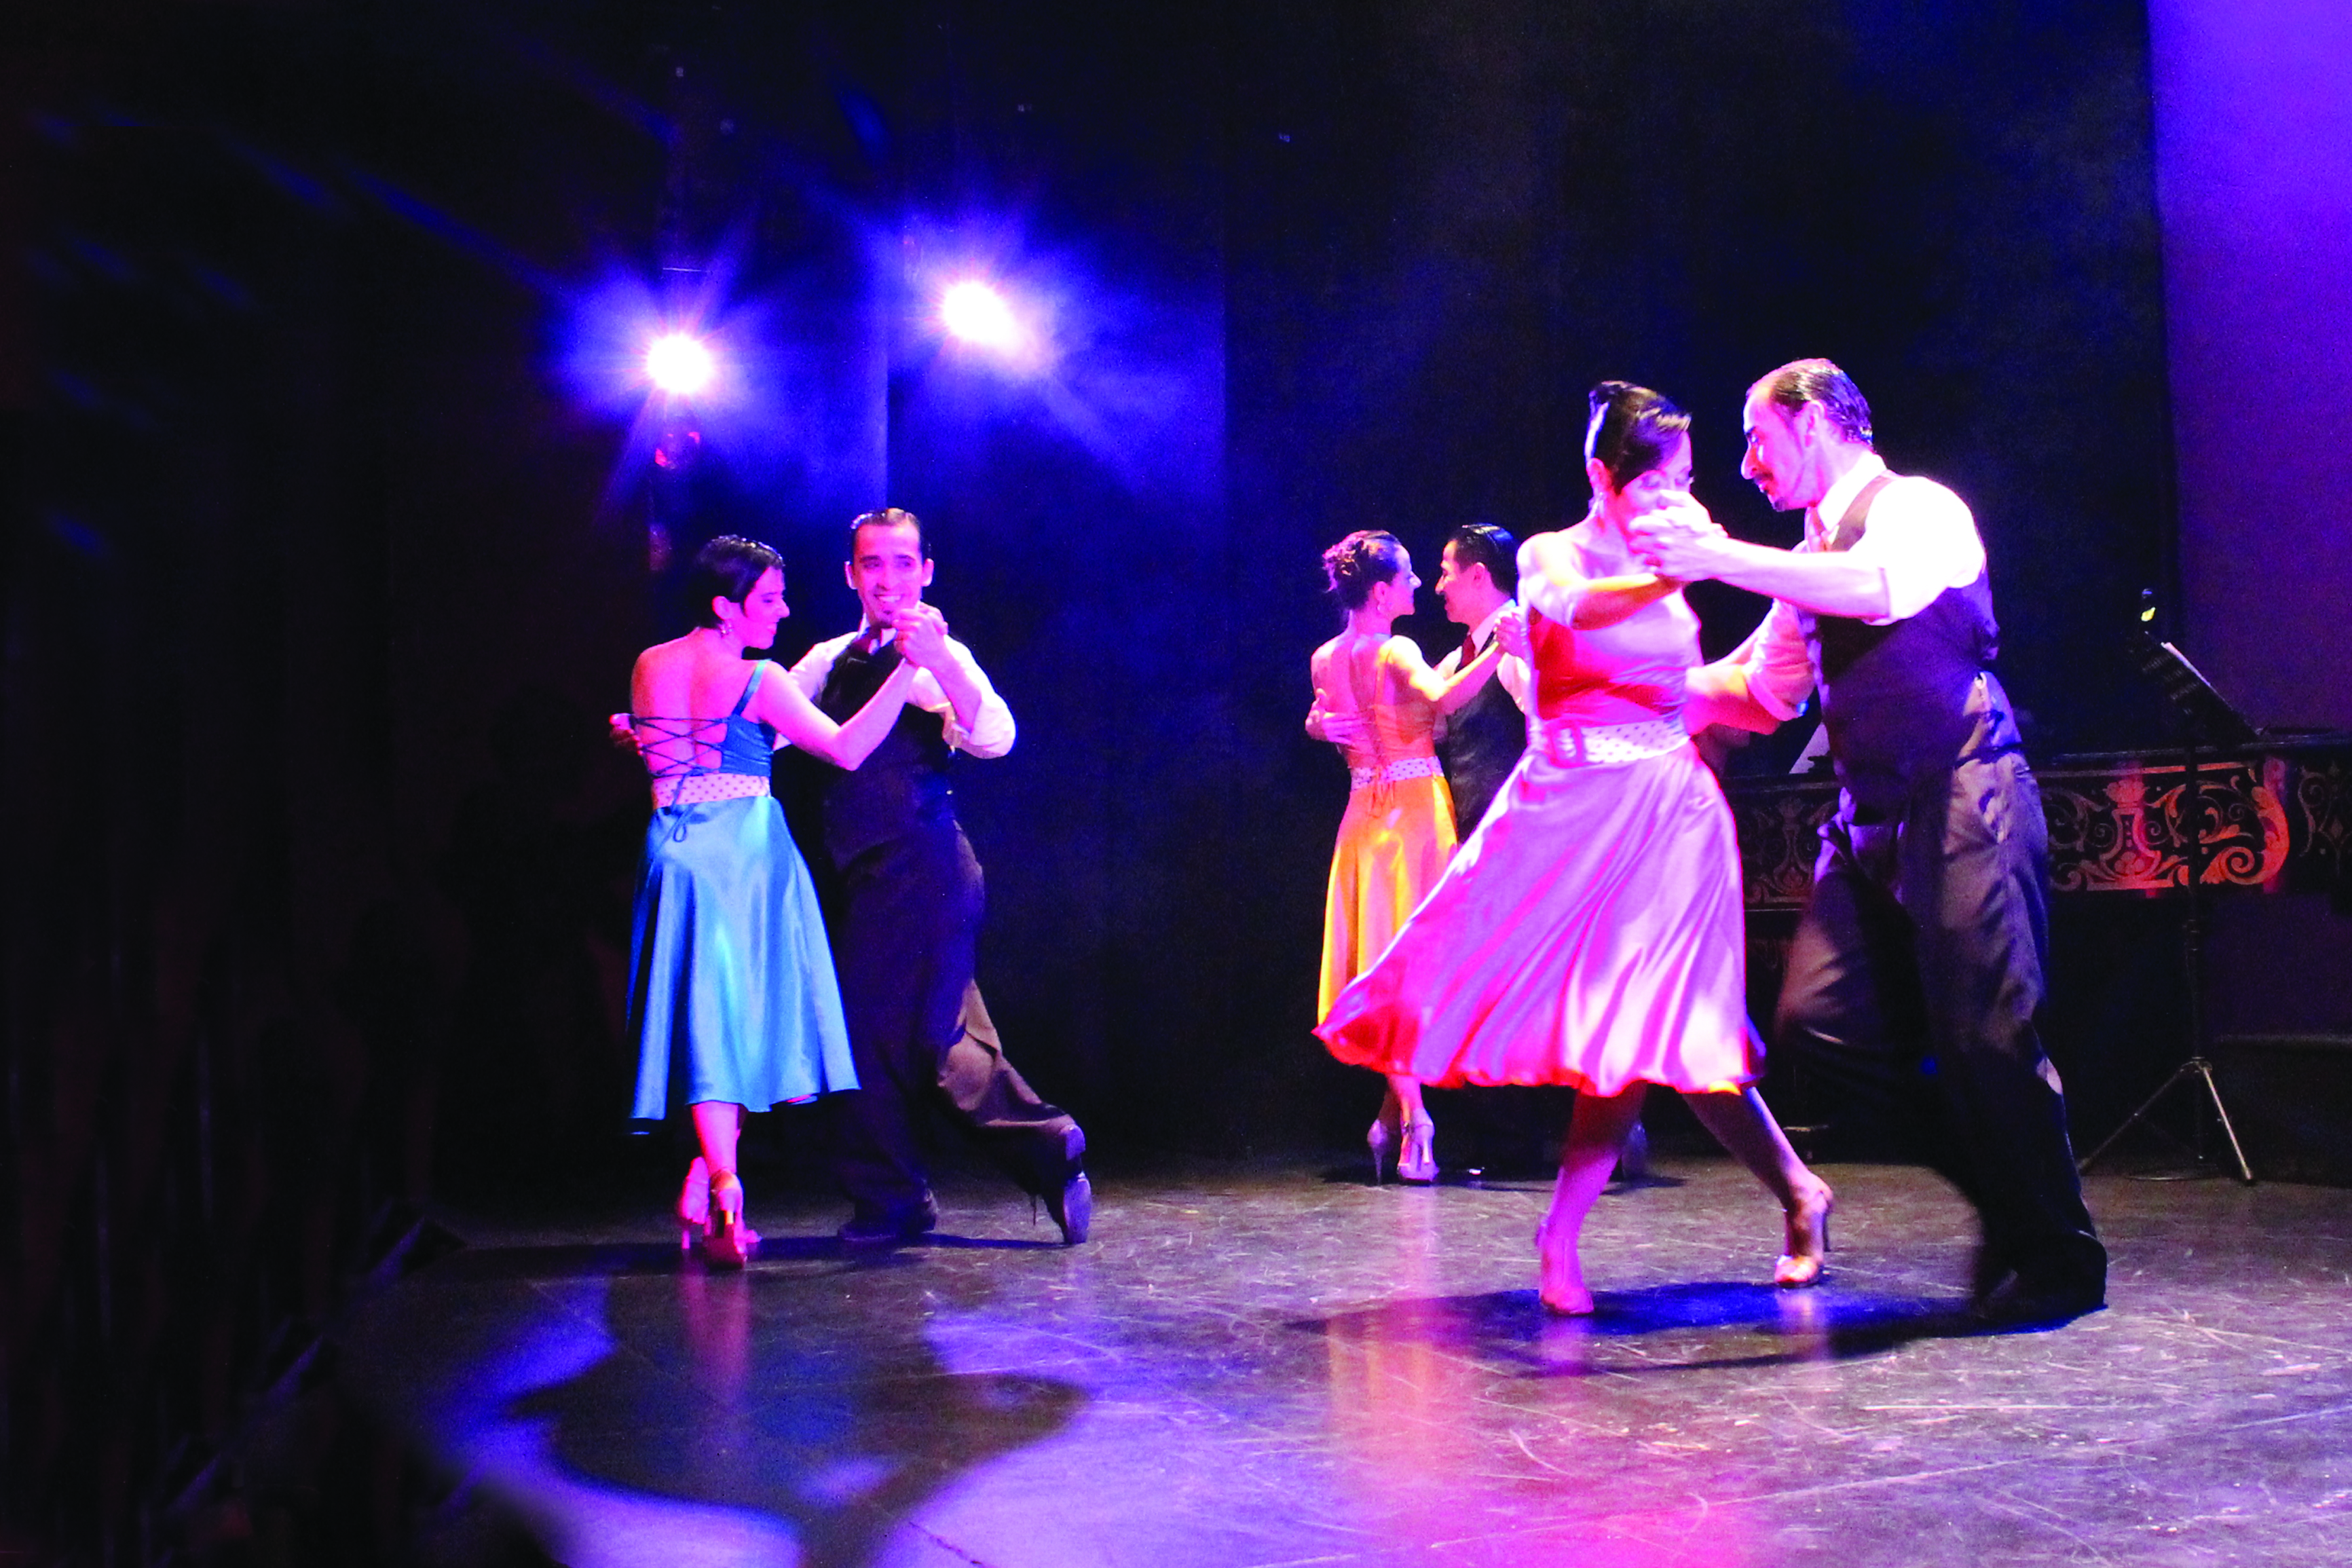
tango, performing arts, entertainment, performance, dancer, event, dance, performance art, choreography, musical theatre, public event, stage, fun, concert dance, theatre, dancesport, heater, modern dance, scene, magenta, Country western dance, musical, concert, music